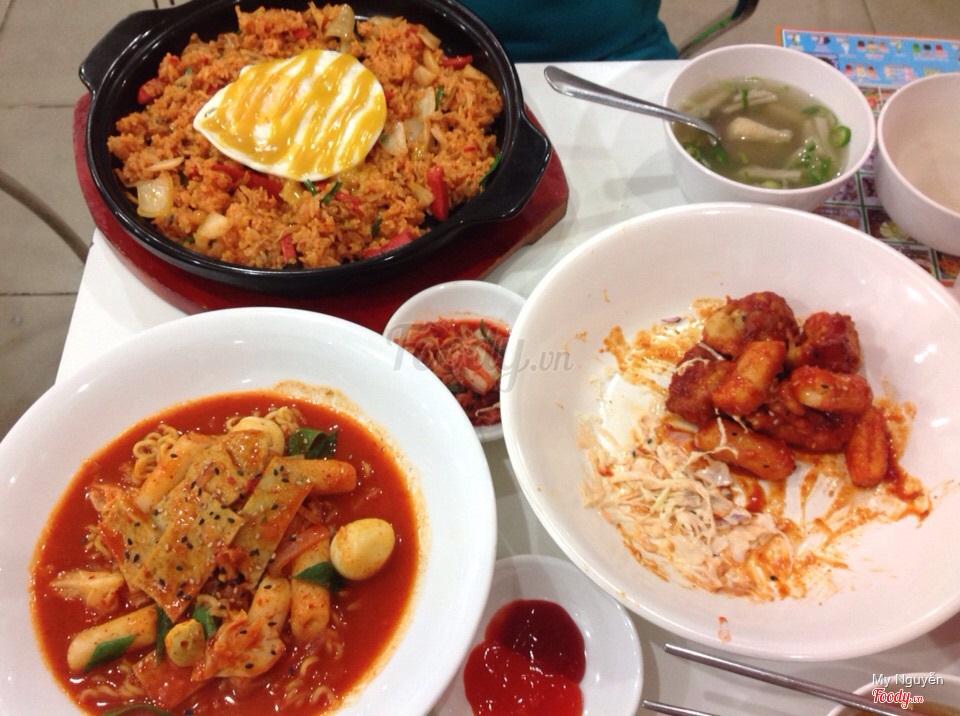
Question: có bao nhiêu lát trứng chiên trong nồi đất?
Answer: có một lát trứng chiên trong nồi đất